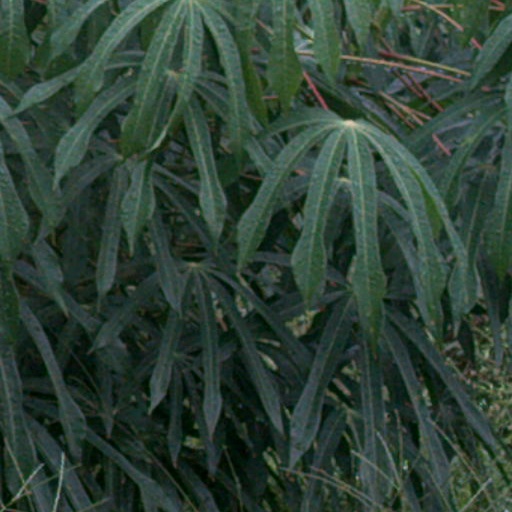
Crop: cassava